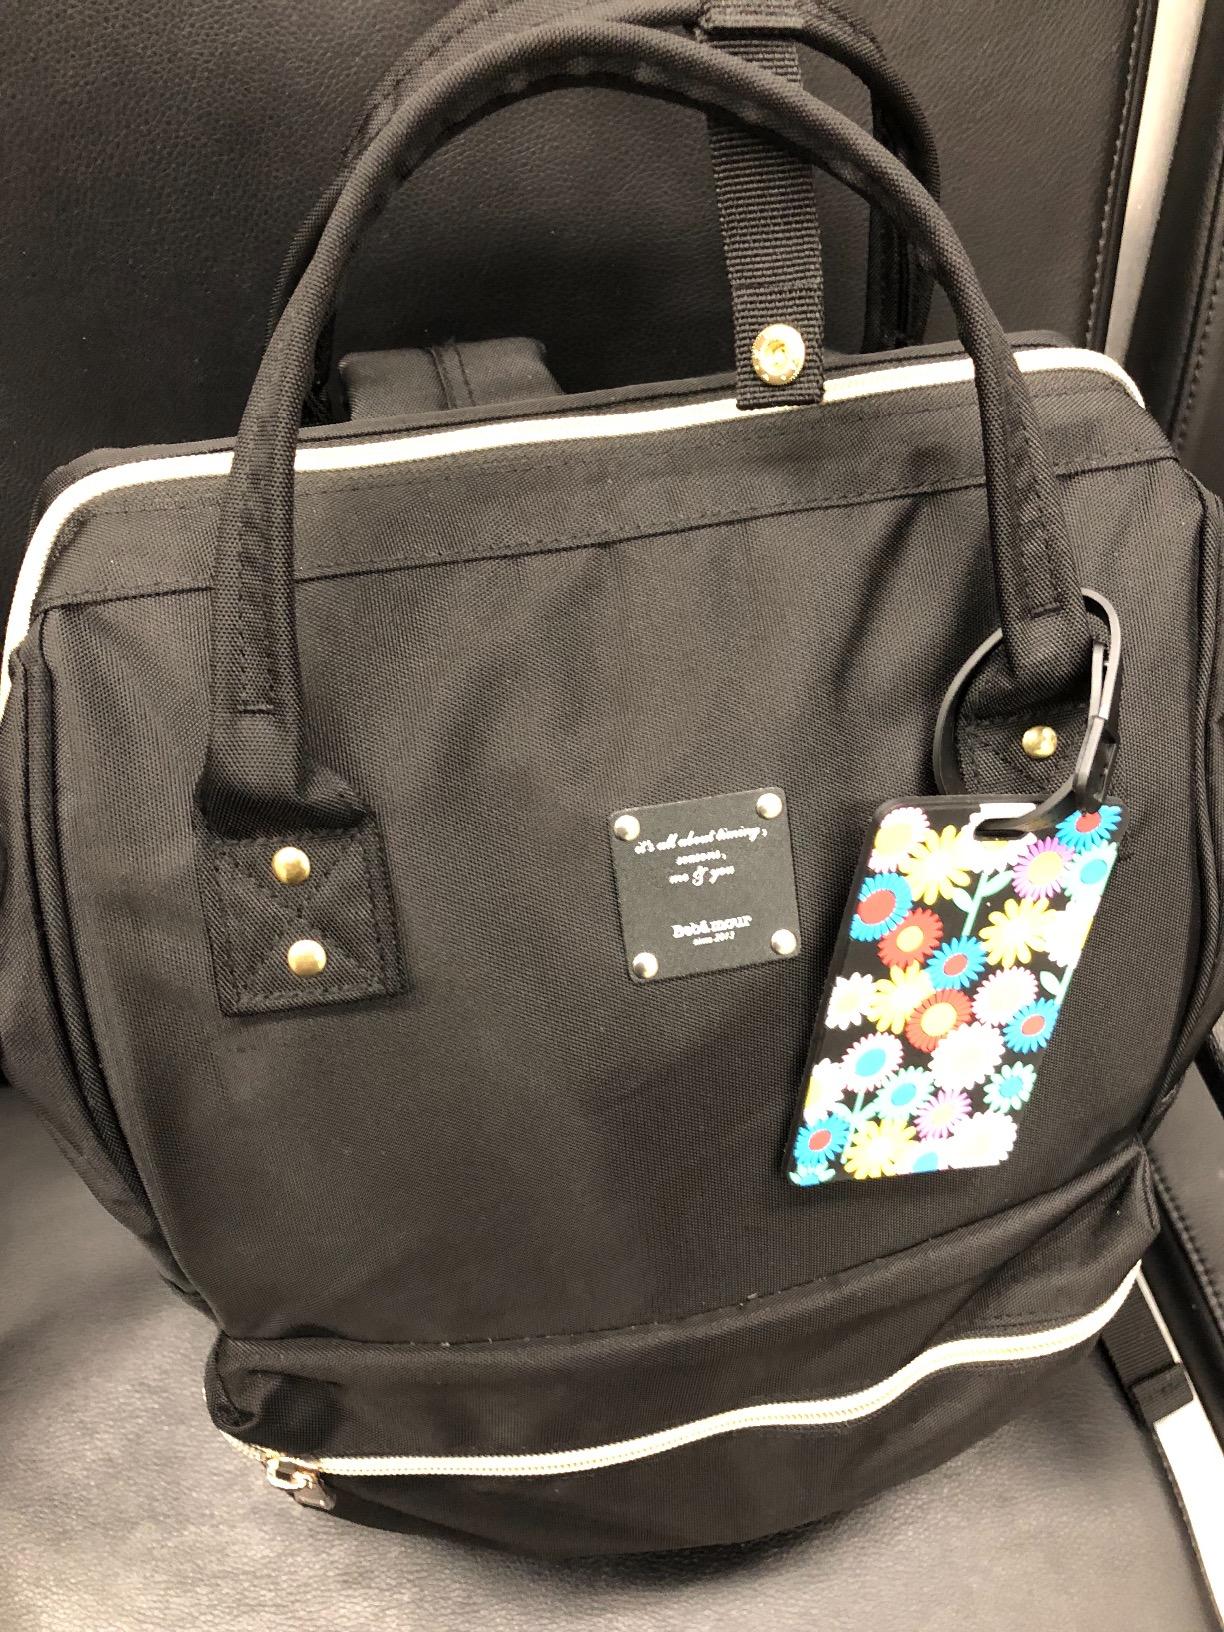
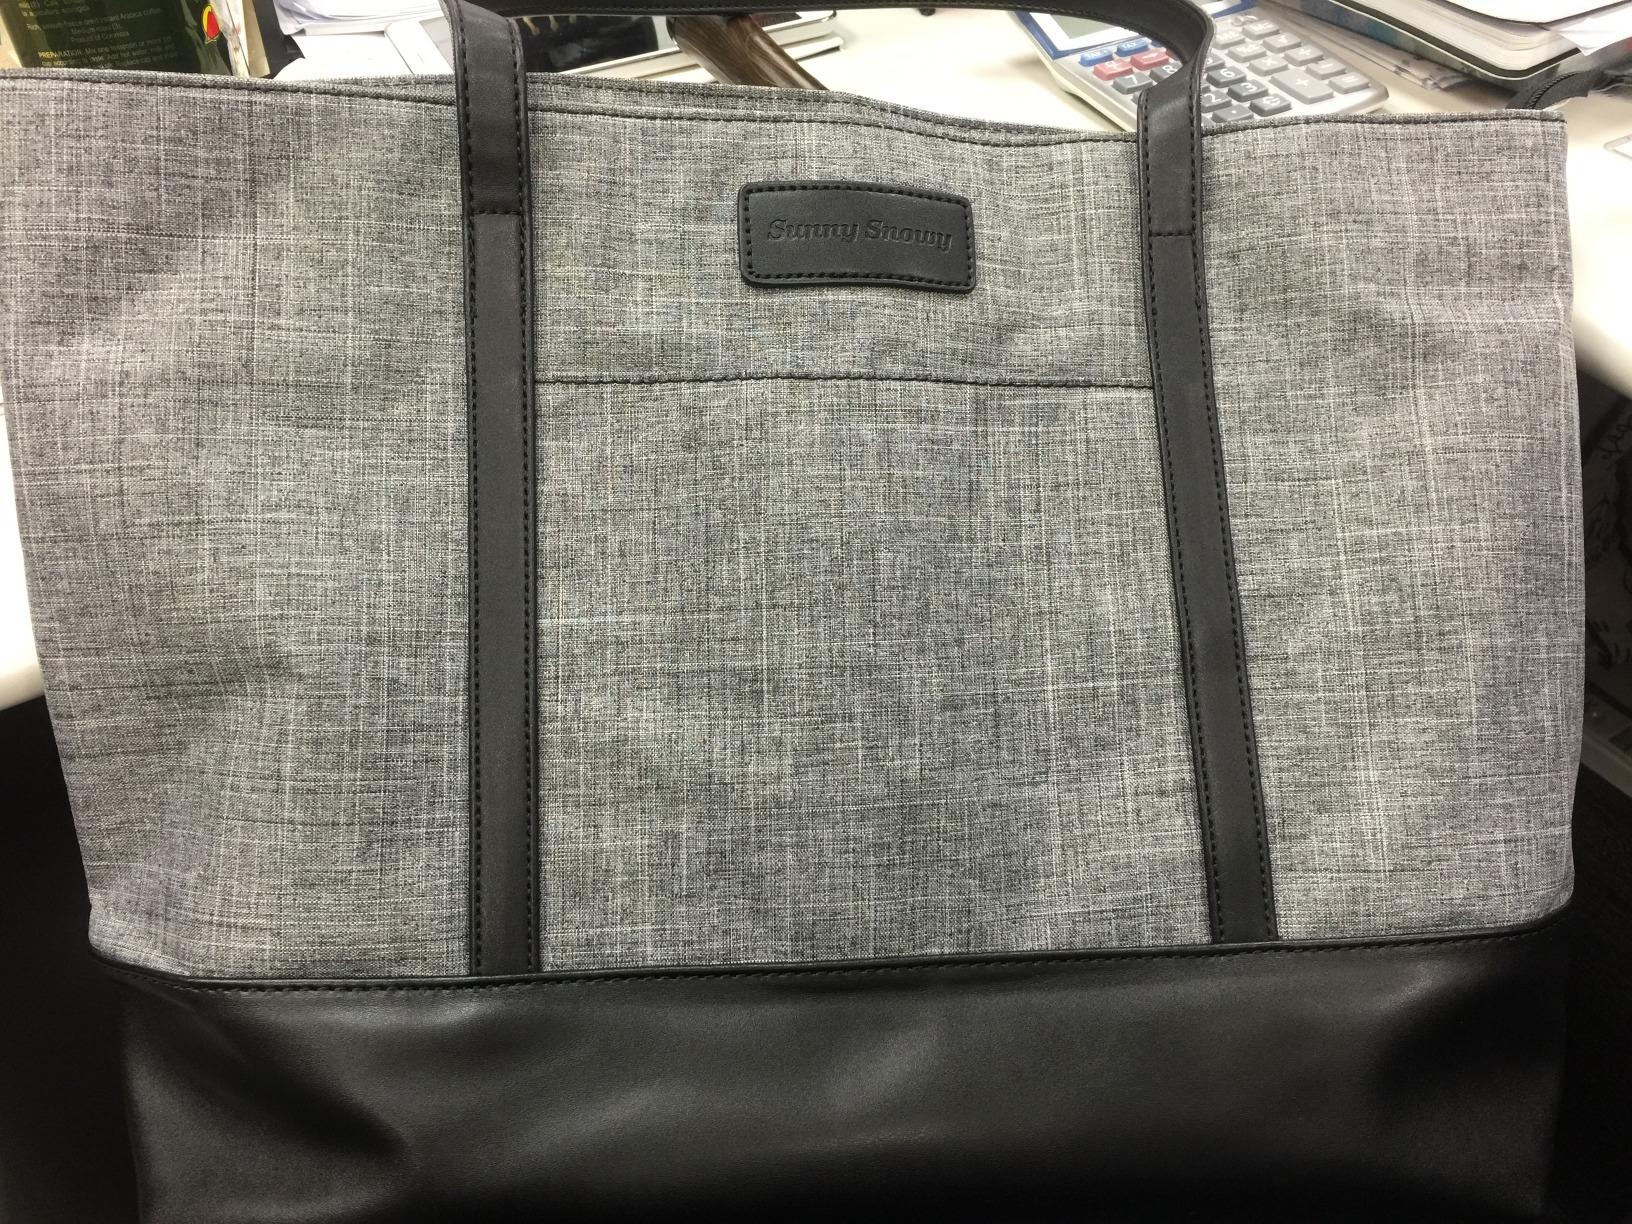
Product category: bag
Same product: no